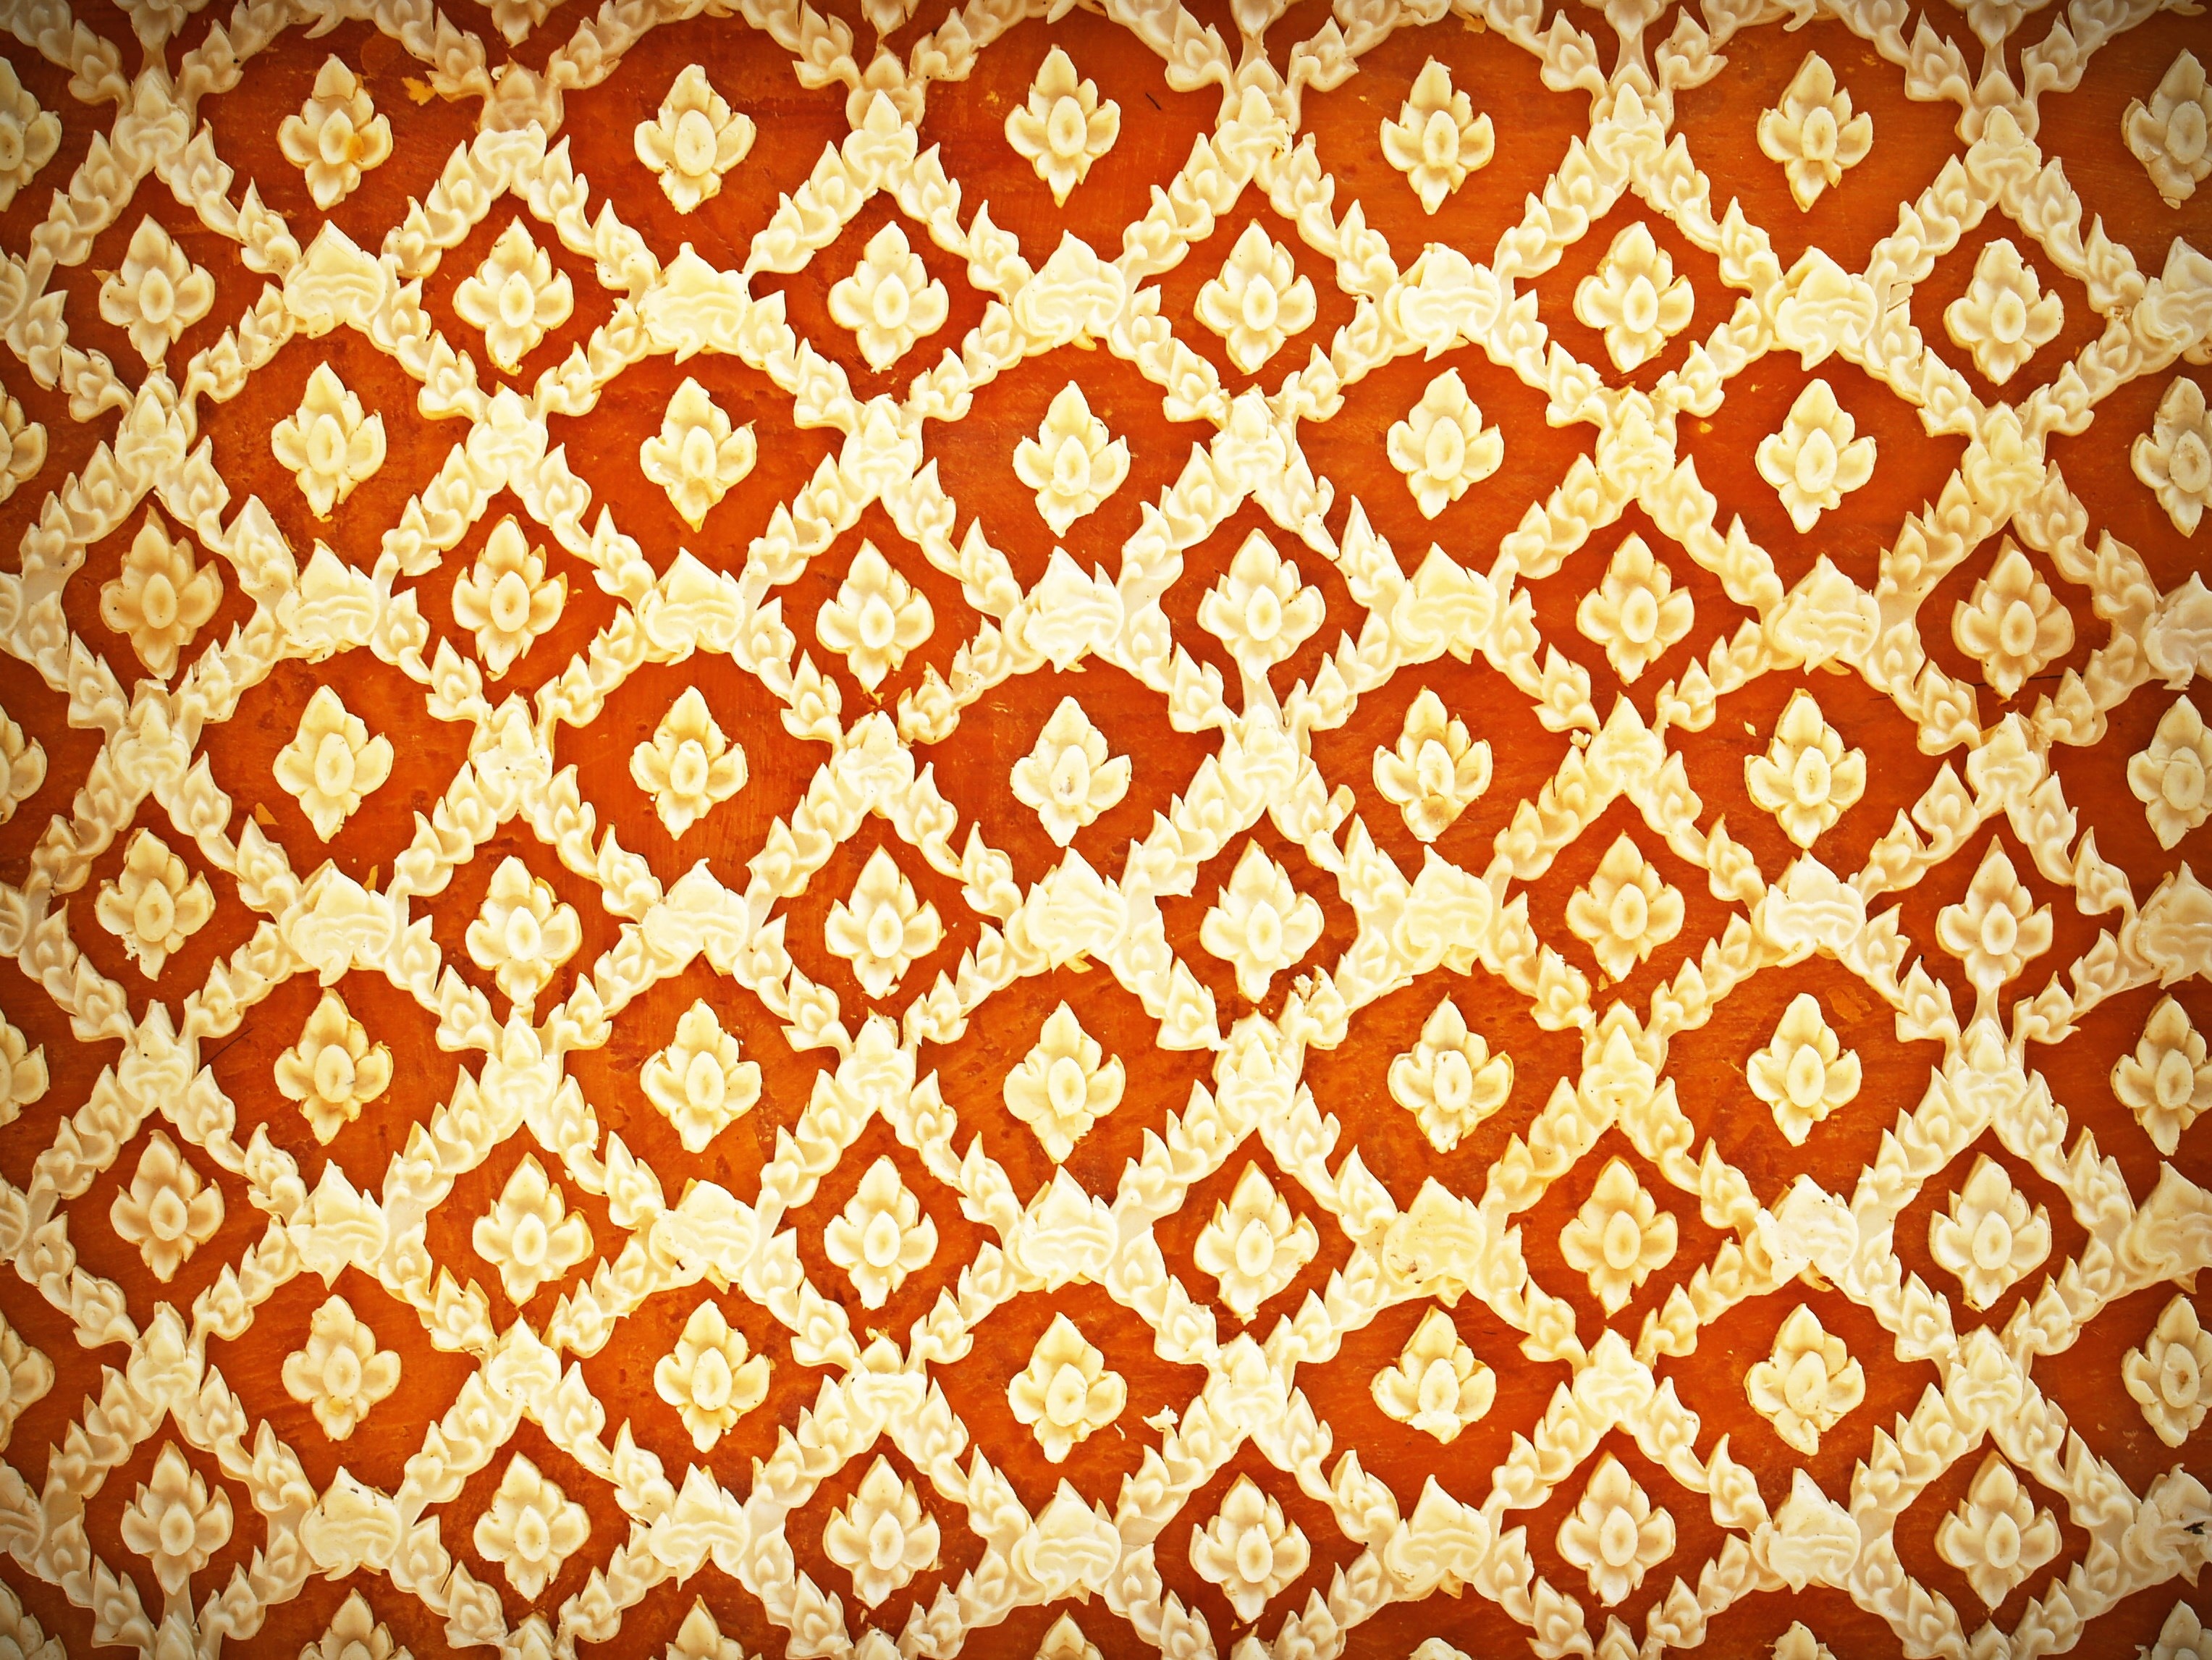
work, creative, architecture, flower, floor, interior, travel, formation, decoration, pattern, artistic, buddhist, religion, yellow, candle, material, circle, artwork, thailand, ornament, cut, garland, textile, sculpture, art, festival, gold, design, decorative, assembly, carvings, culture, carved, soft, detail, ornamental, delicate, tradition, enjoyment, job, thai, hobby, wax, form, greet, flooring